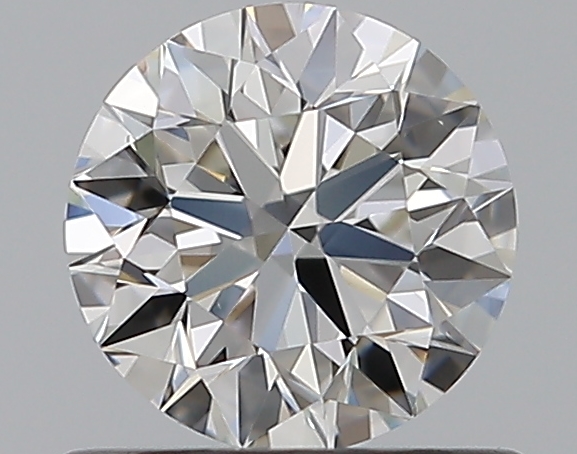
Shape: round
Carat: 0.59
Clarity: VS2
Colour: F
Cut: EX
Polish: EX
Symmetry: EX
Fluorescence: F
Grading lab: GIA
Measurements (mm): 5.35 x 5.37 x 3.34